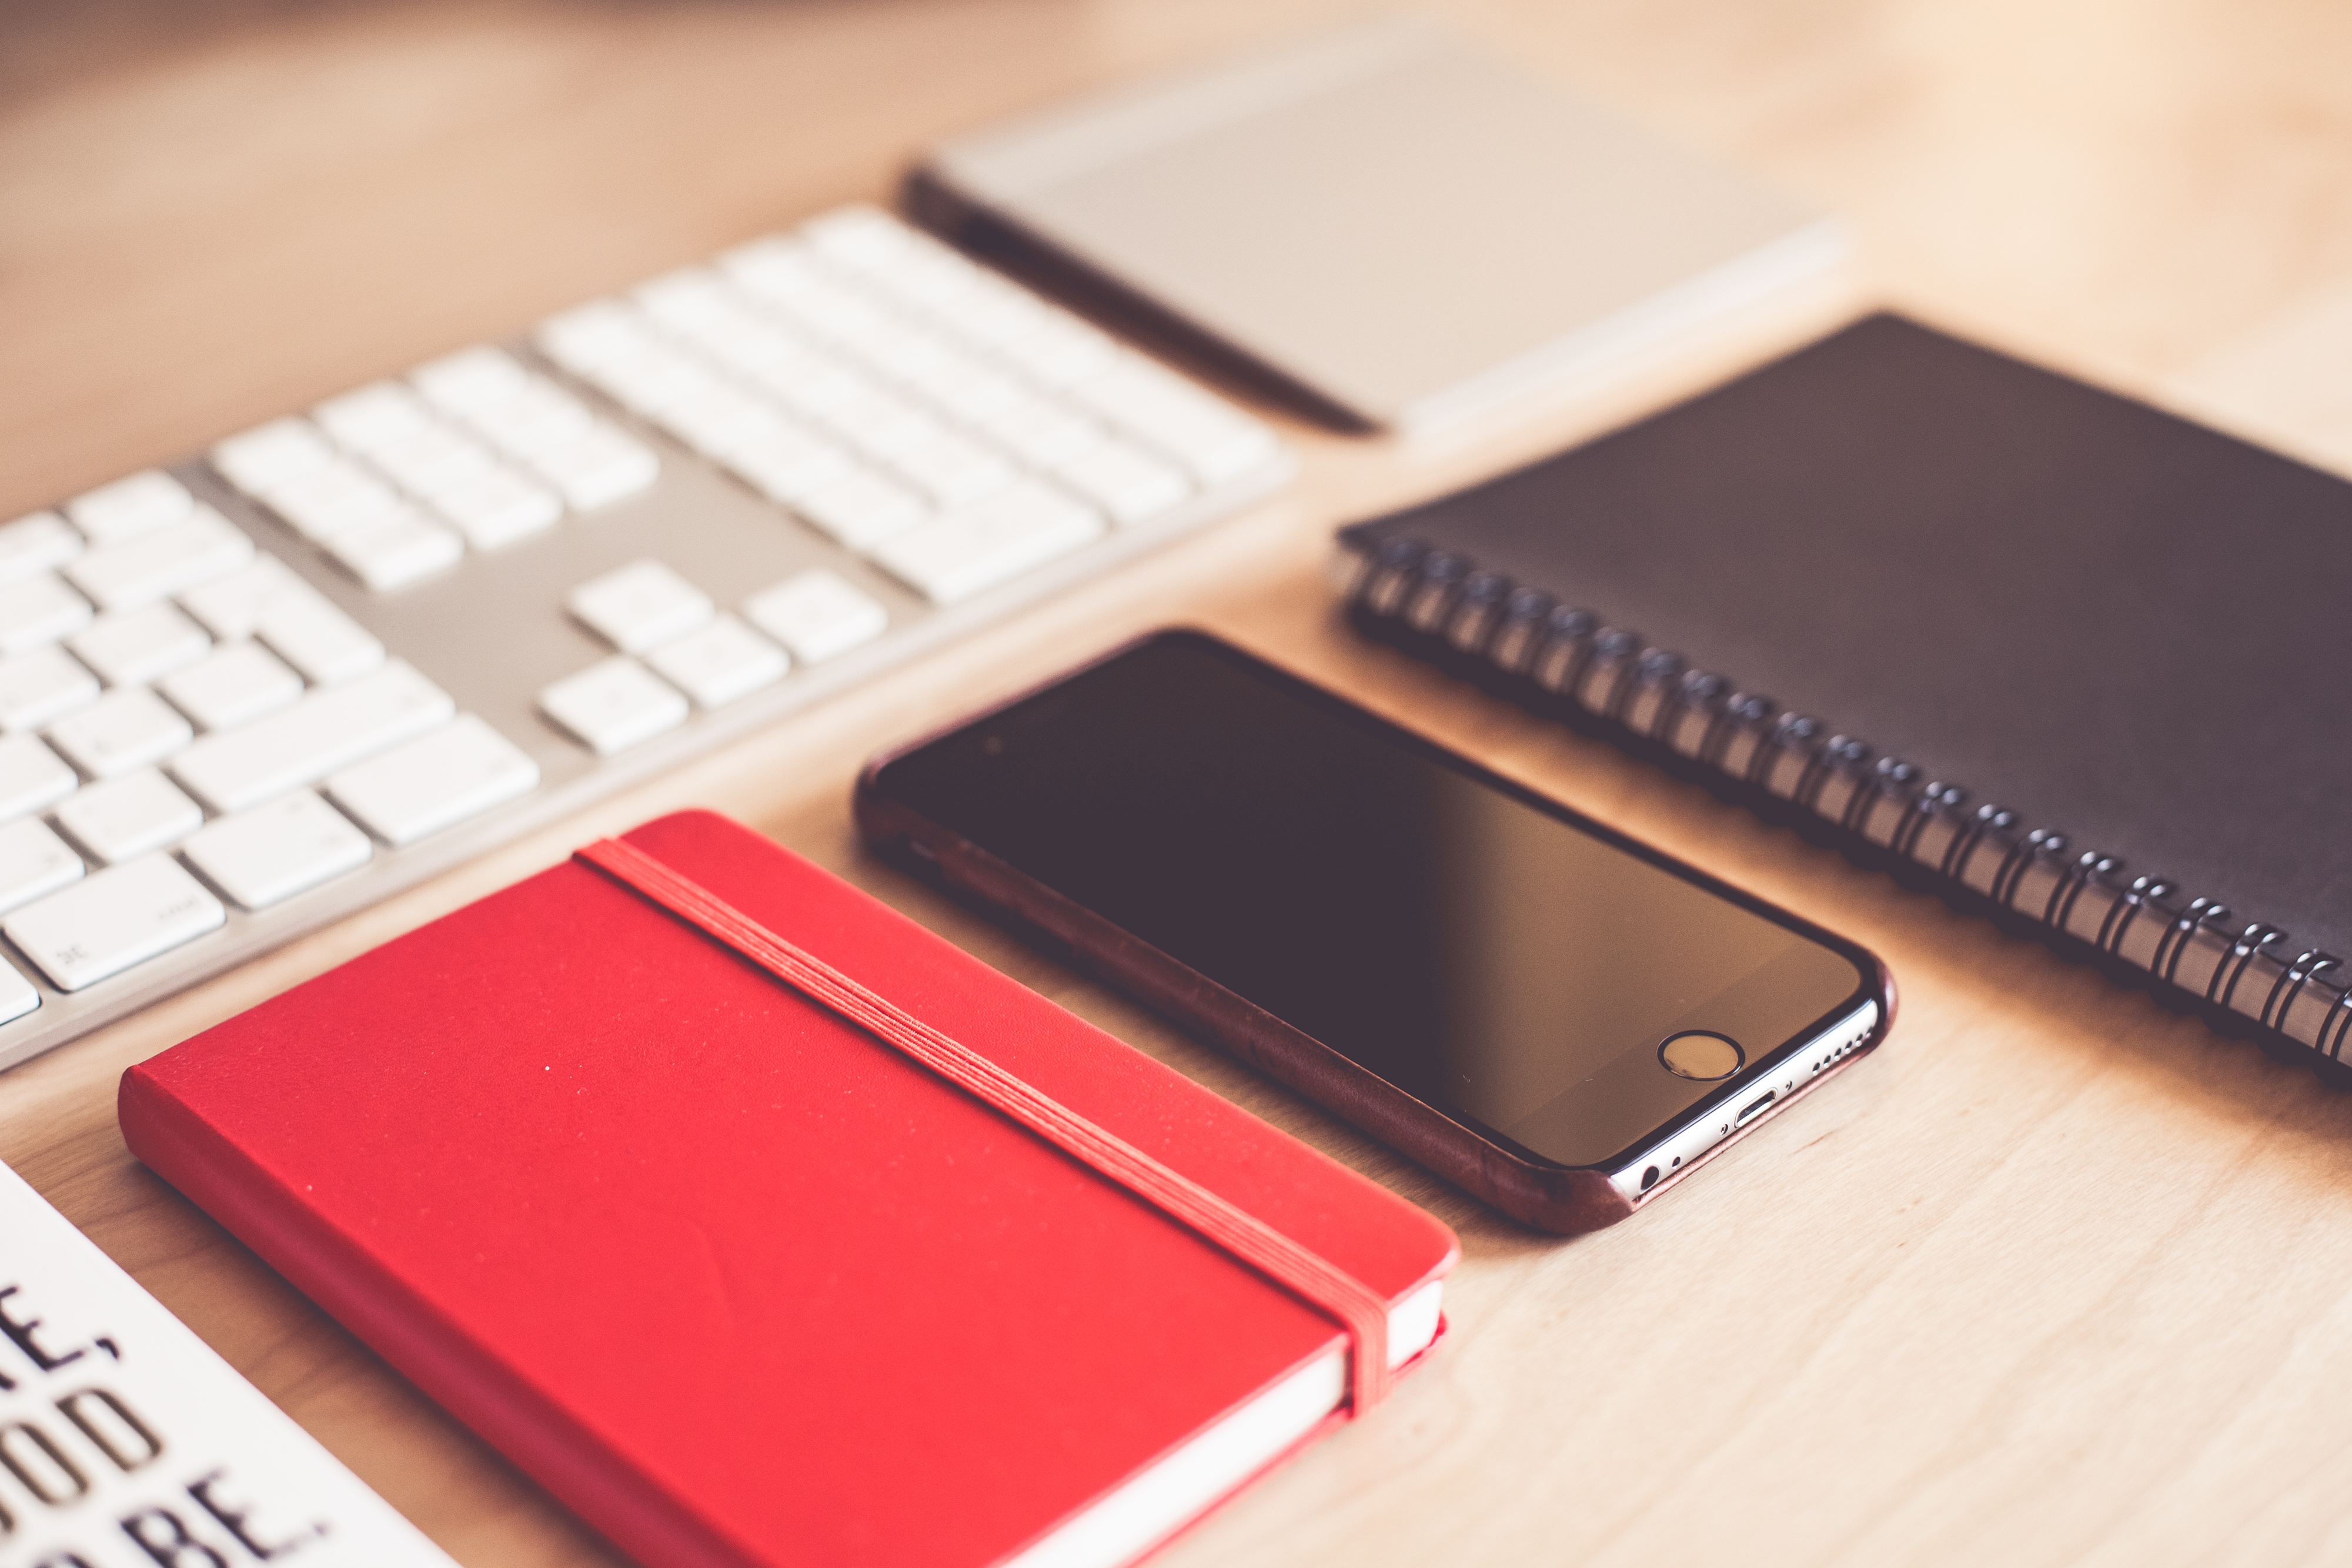
red, wallet, leather, Material property, technology, gadget, electronic device, fashion accessory, mobile phone, rectangle, communication device